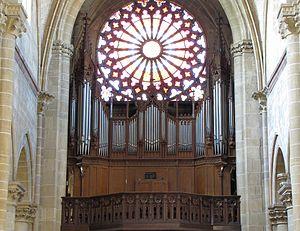
Alsace, Haut-Rhin, Église Notre-Dame de l'Assomption de Rouffach (PA00085638, IA68004432).Orgue Schott-Dubois-Callinet (1626-1855): This object is classé Monument Historique in the base Palissy, database of the French furniture patrimony of the French ministry of culture,
Cette liste prend en compte les orgues d'Alsace classés uniquement, au titre objet ou immeuble, que ce soit pour leur buffet ou leur partie instrumentale et répertoriés dans la base Palissy des Monuments Historiques Français. La section Reprises recense les modifications les plus importantes. Dans certains cas le classement du buffet intègre également la tribune. À défaut de précision, le classement est réputé acquis au titre objet mais les initiales I.D. signifient au titre Immeuble par Destination et I. au titre Immeuble.
L'église Saint-Arbogast, puis Notre-Dame de l'Assomption, est un monument historique situé à Rouffach, dans le département français du Haut-Rhin.
Ce tableau présente la liste de tous les monuments historiques de Rouffach, classés ou inscrits.